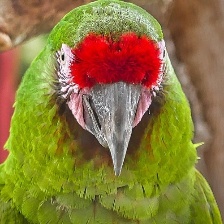
Species: MILITARY MACAW
Scientific name: ARA MILITARIS
ImageNet parent category: macaw